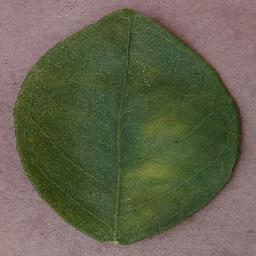
Label: Orange___Haunglongbing_(Citrus_greening)